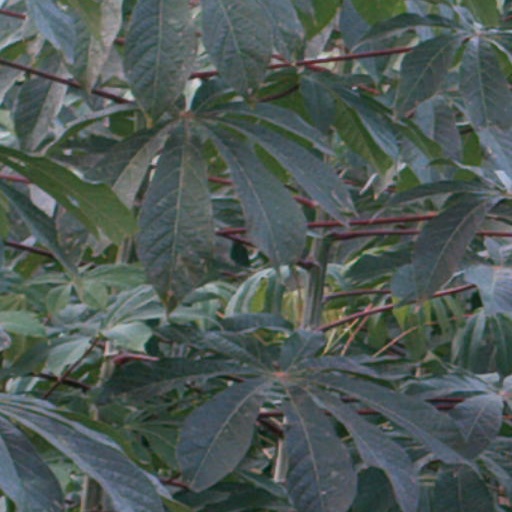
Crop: cassava